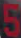
Number: 5